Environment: lab
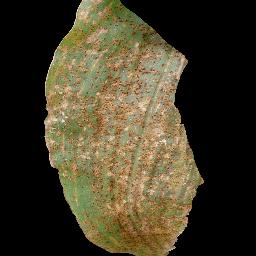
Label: common_rust